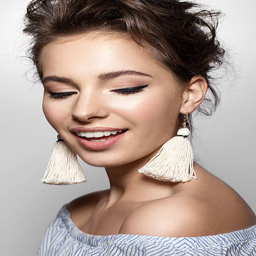
close - up face woman with a charming smile